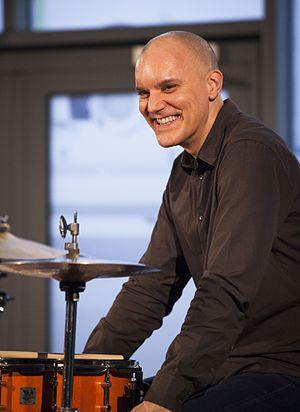
Stéphane Galland - © 7-5-11
Stéphane Galland est un batteur belge.